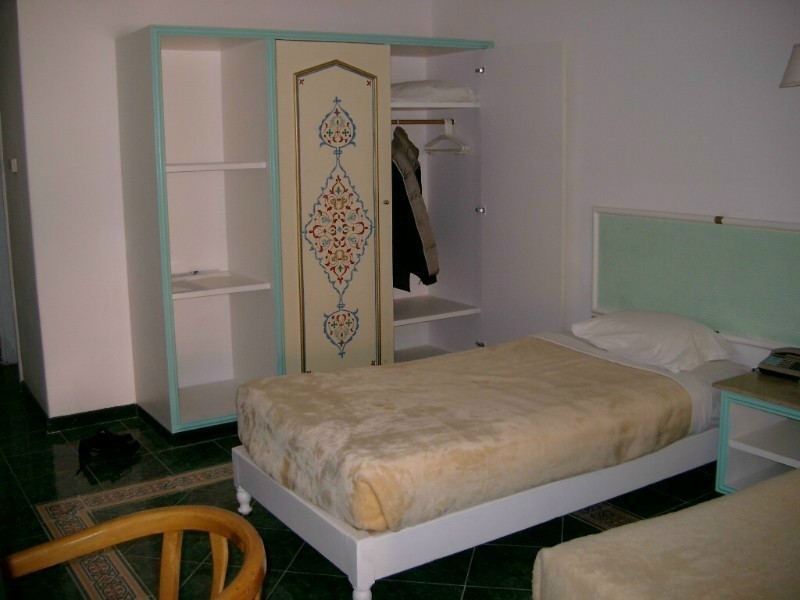
Room type: bedroom